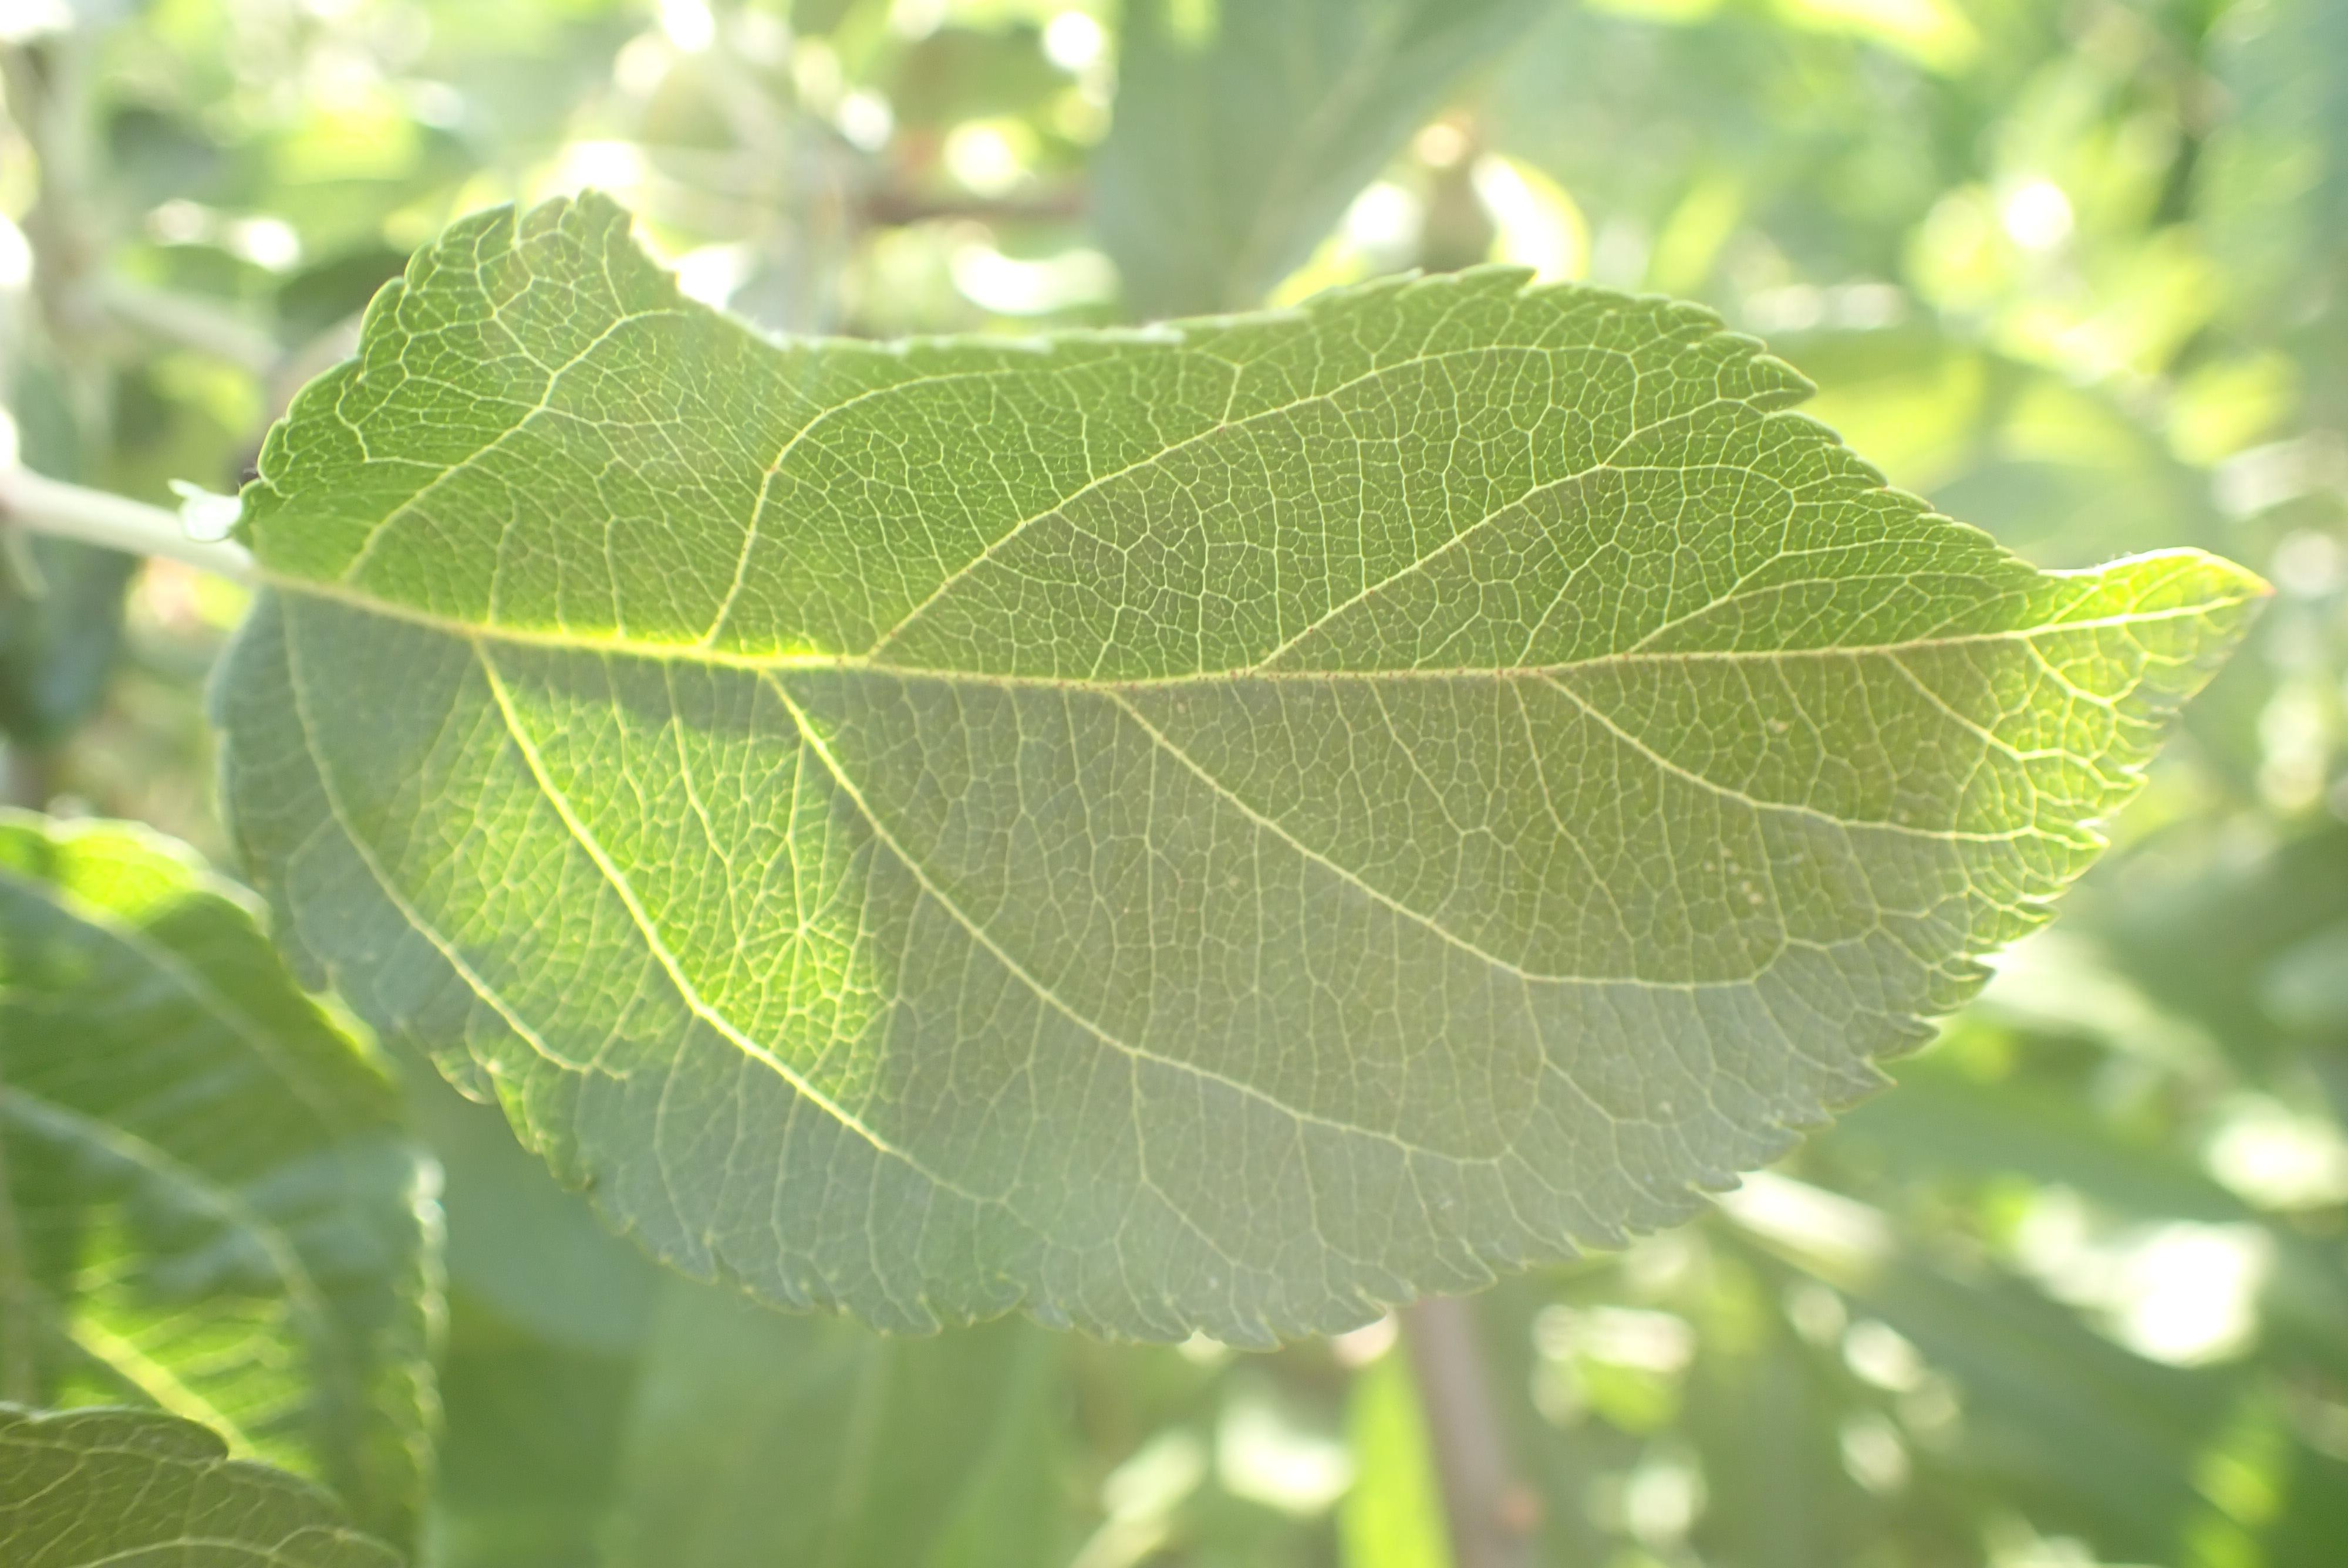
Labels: healthy